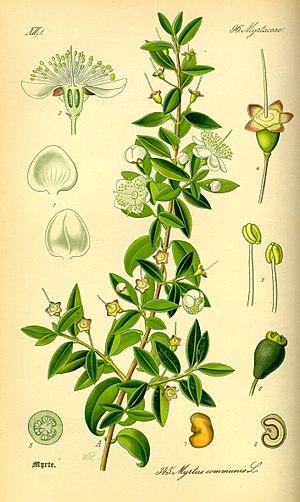
Sonnets pour Hélène est un recueil de poèmes de Pierre de Ronsard paru en 1578.
Le Myrte commun, parfois appelé Herbe du lagui, est un arbuste buissonnant au port dressé, s'arquant avec l'âge. Il peut atteindre les 300 ans.
La Sardaigne est une île de la mer Méditerranée et une région italienne, qui se trouve à l'ouest de l'Italie continentale, au sud de la Corse, au nord de la Tunisie et de l'Algérie orientale. Son chef-lieu est la ville de Cagliari.
Liste des principales espèces du genre Myrtus.